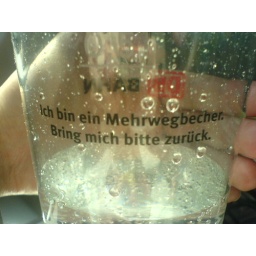
A glass that wants to be returned. On the train in Germany, between Frankfurt and Munich.